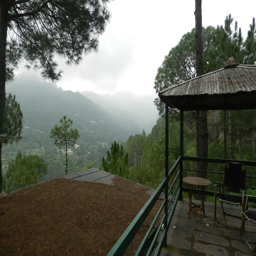
the sit out , outside the room